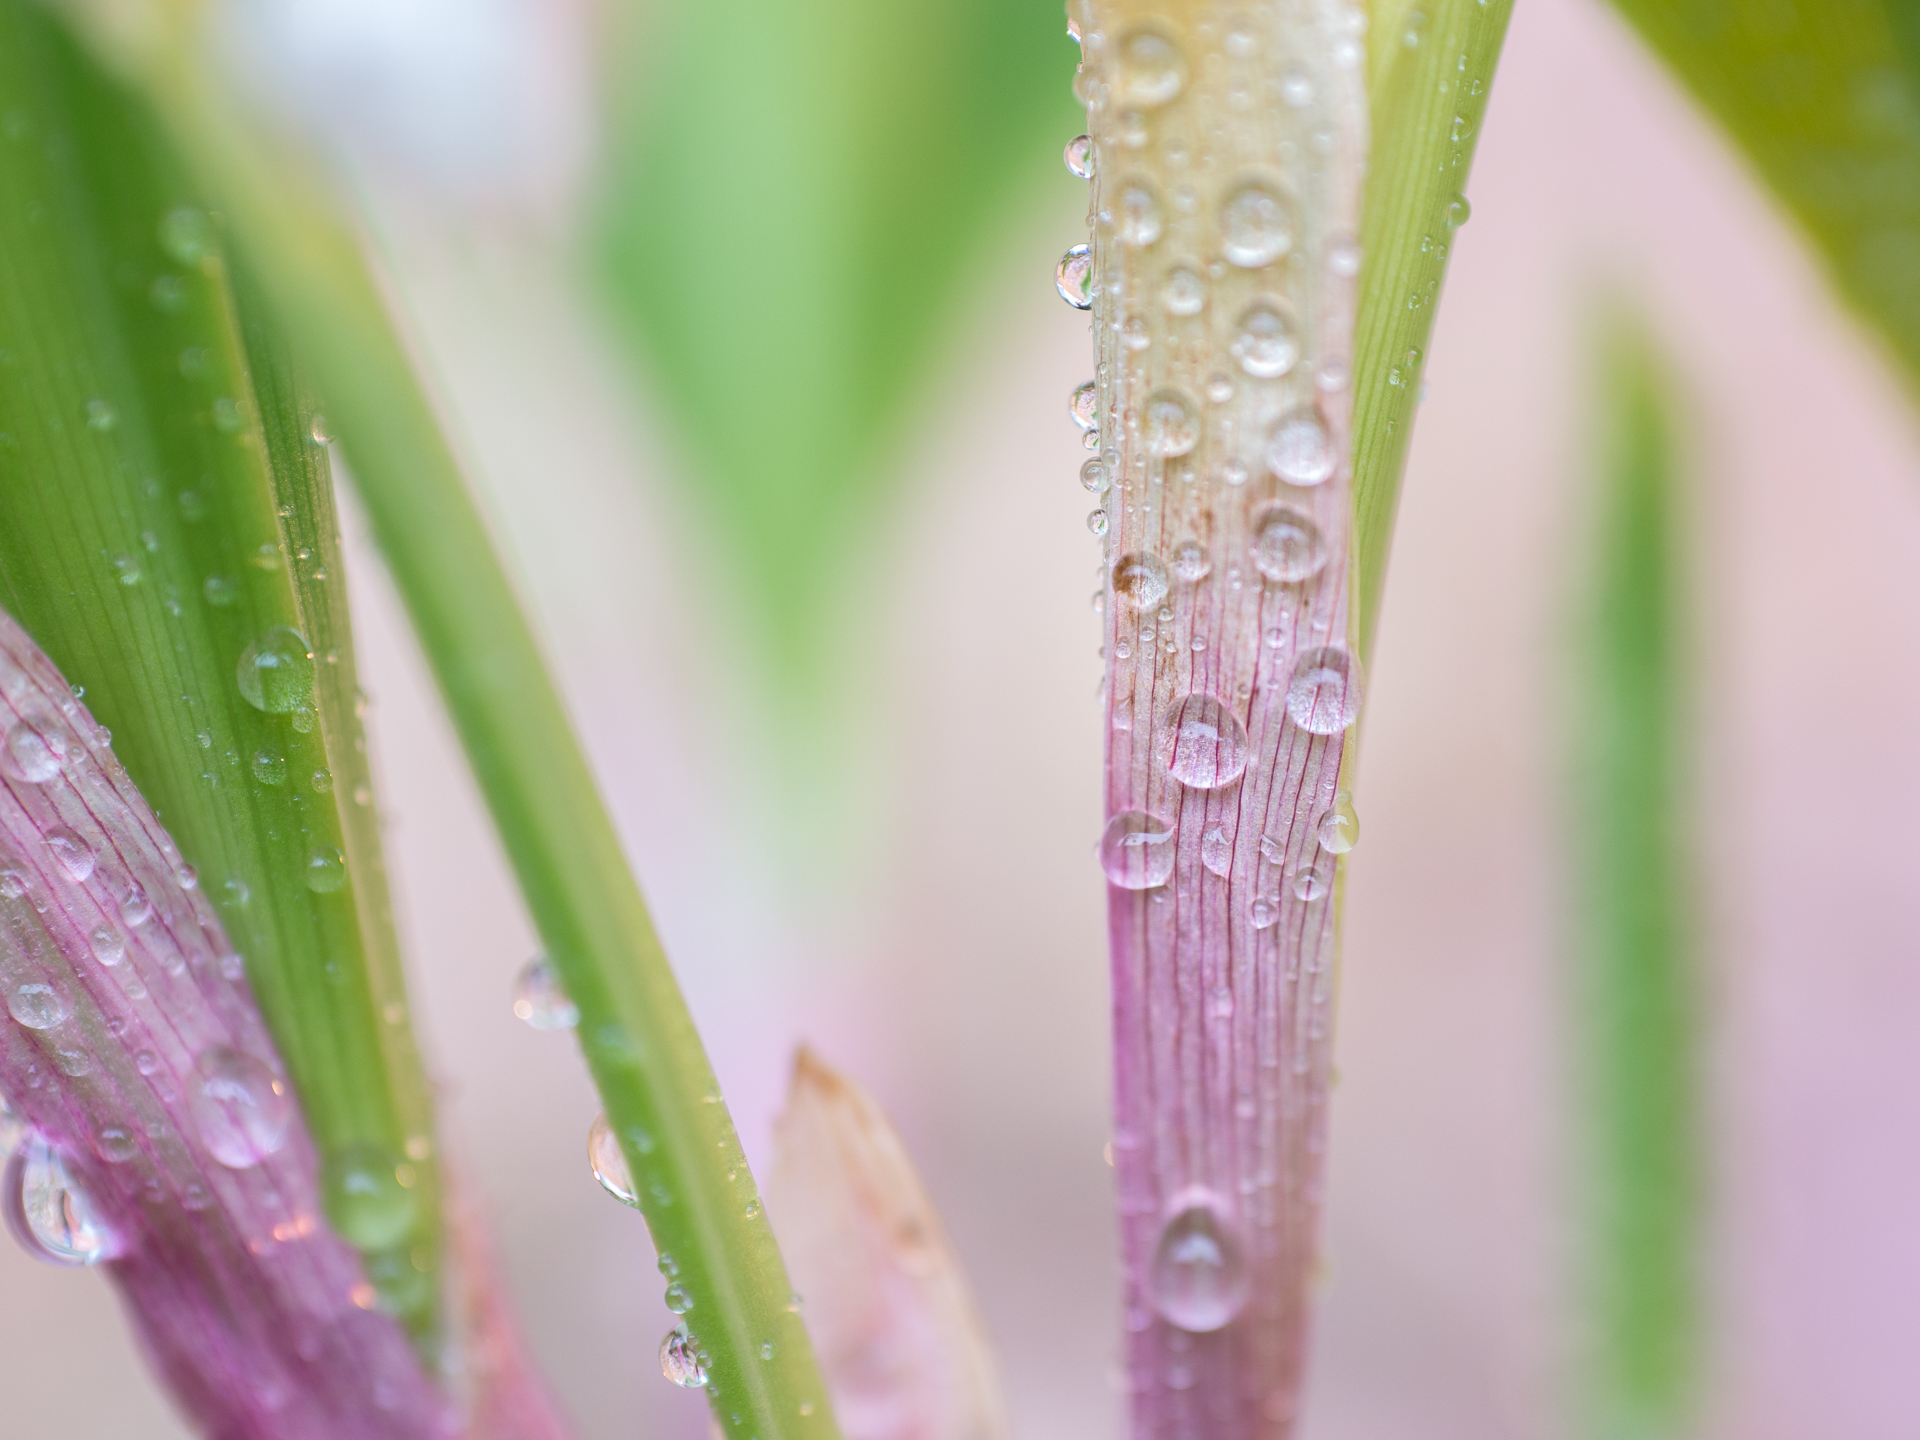
water, grass, branch, drop, dew, plant, photography, leaf, flower, petal, spring, green, macro, pink, flora, close up, 2015, frhling, snowdrop, blumen, pflanze, sigma60mmf28dn, panasoniclumixg5, moisture, macro photography, grass family, plant stem